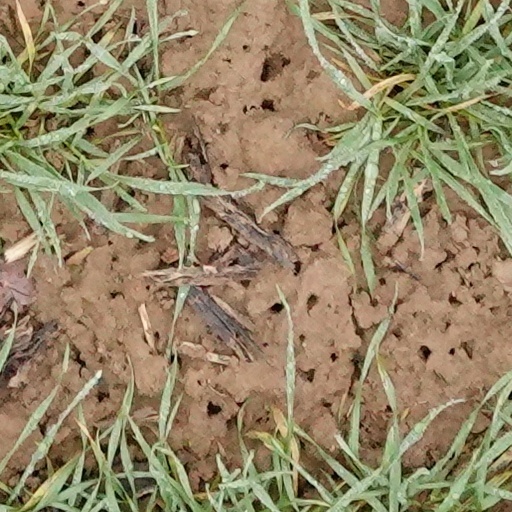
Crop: wheat